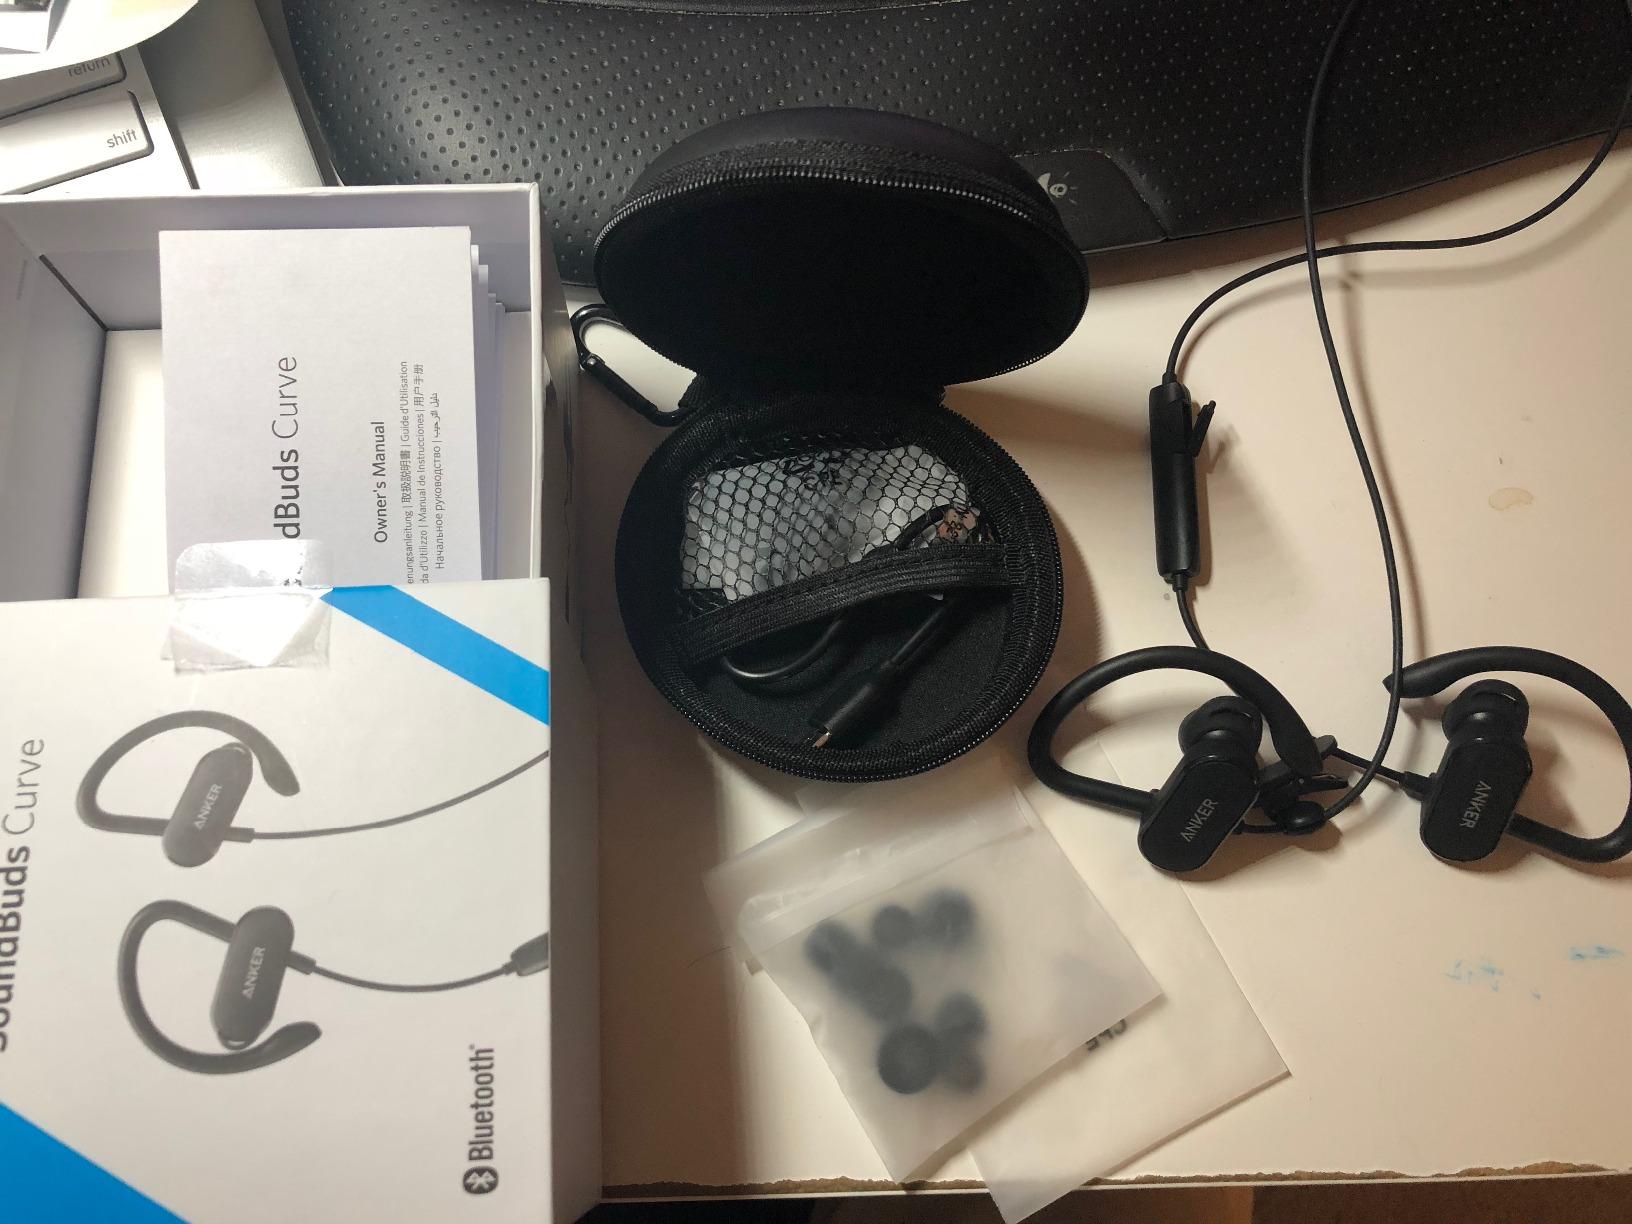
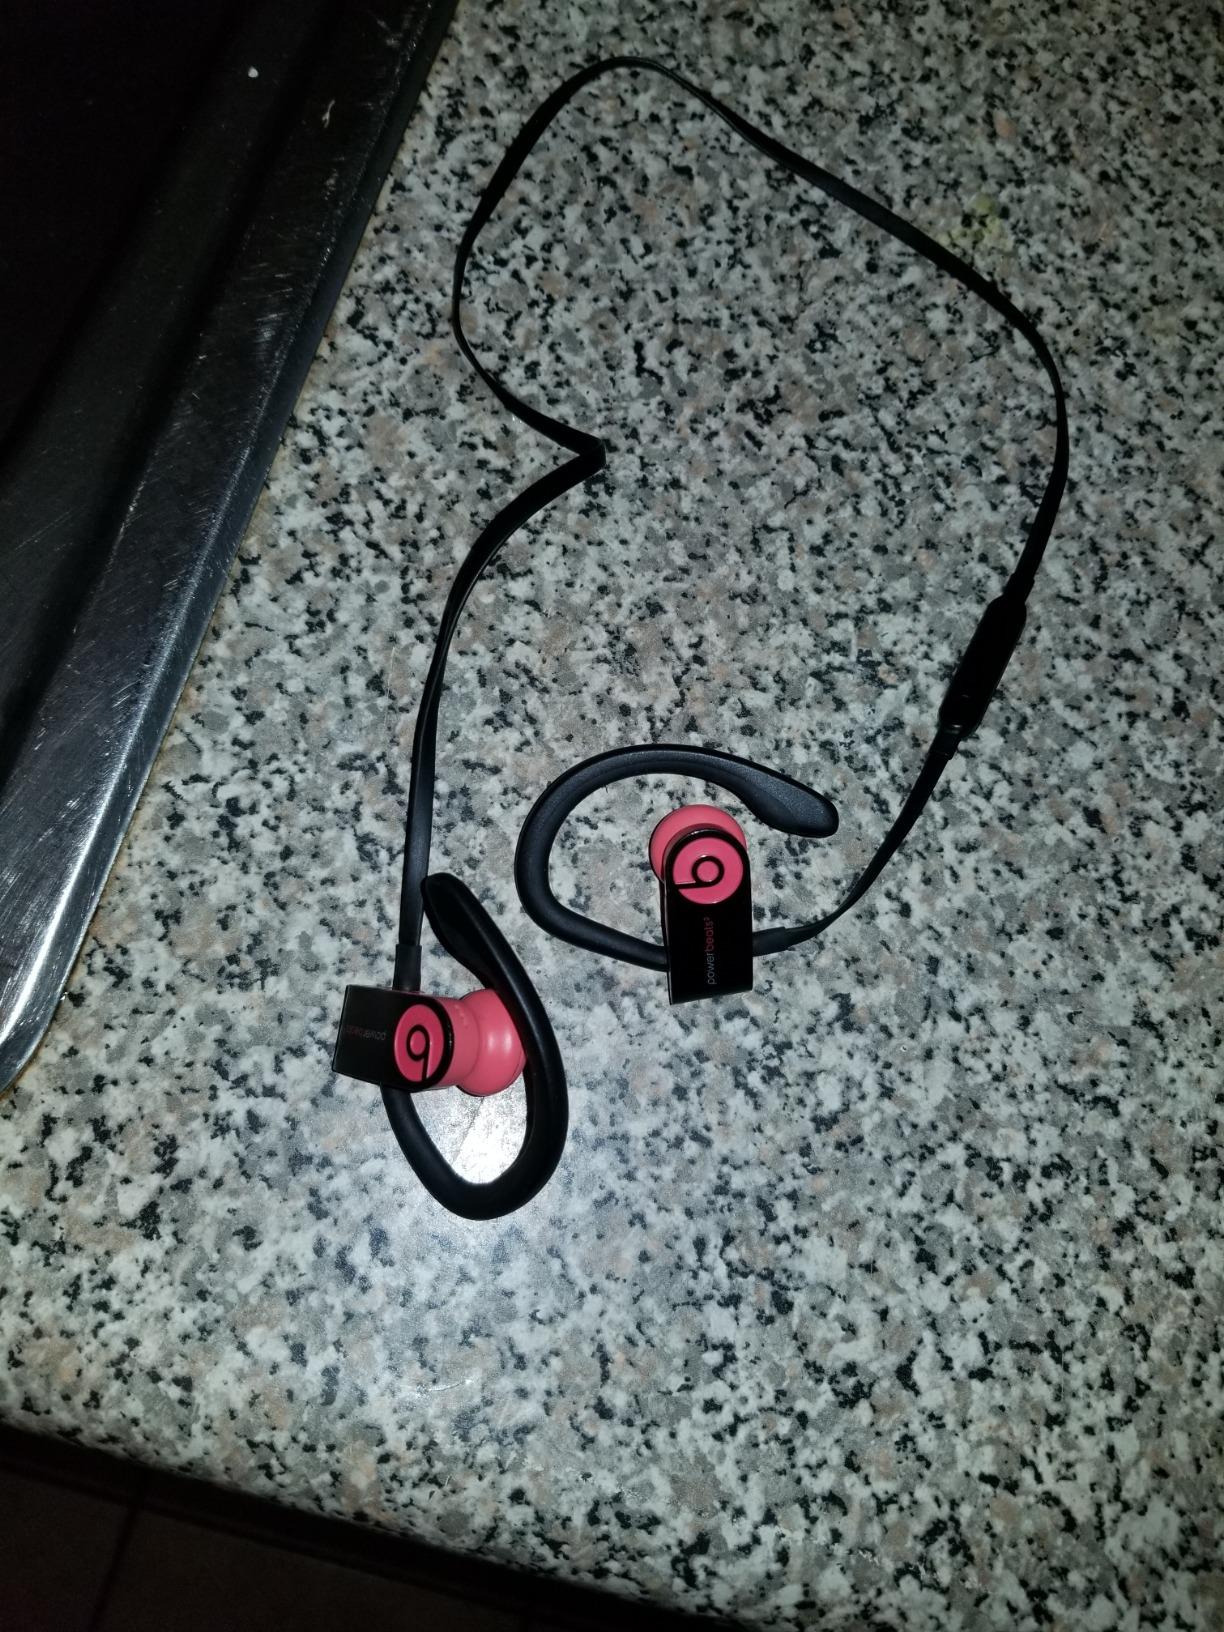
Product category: headphones
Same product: no